Wilhelm Souchon

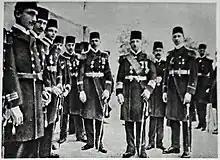
Admiral Souchon and his officers in Ottoman Navy uniforms

After two days of negotiations, he was allowed to take his ships to Istanbul where they were subsequently transferred officially into the Ottoman Navy. Souchon was appointed Commander-in-chief of the Ottoman Navy and served in this position until September 1917. This gesture by Germany had an enormously positive impact with the Turkish population. At the outbreak of the war, Winston Churchill caused outrage when he "requisitioned" without compensation two almost completed Turkish battleships in British shipyards, "Sultan Osman I" and "Reshadieh", that had been financed by public subscription. These ships were commissioned into the Royal Navy as and , respectively. On 15 August 1914, in the aftermath of Souchon's daring dash to Constantinople, Turkey cancelled their maritime agreement with Britain and the Royal Navy mission under Admiral Limpus, and left by 15 September.